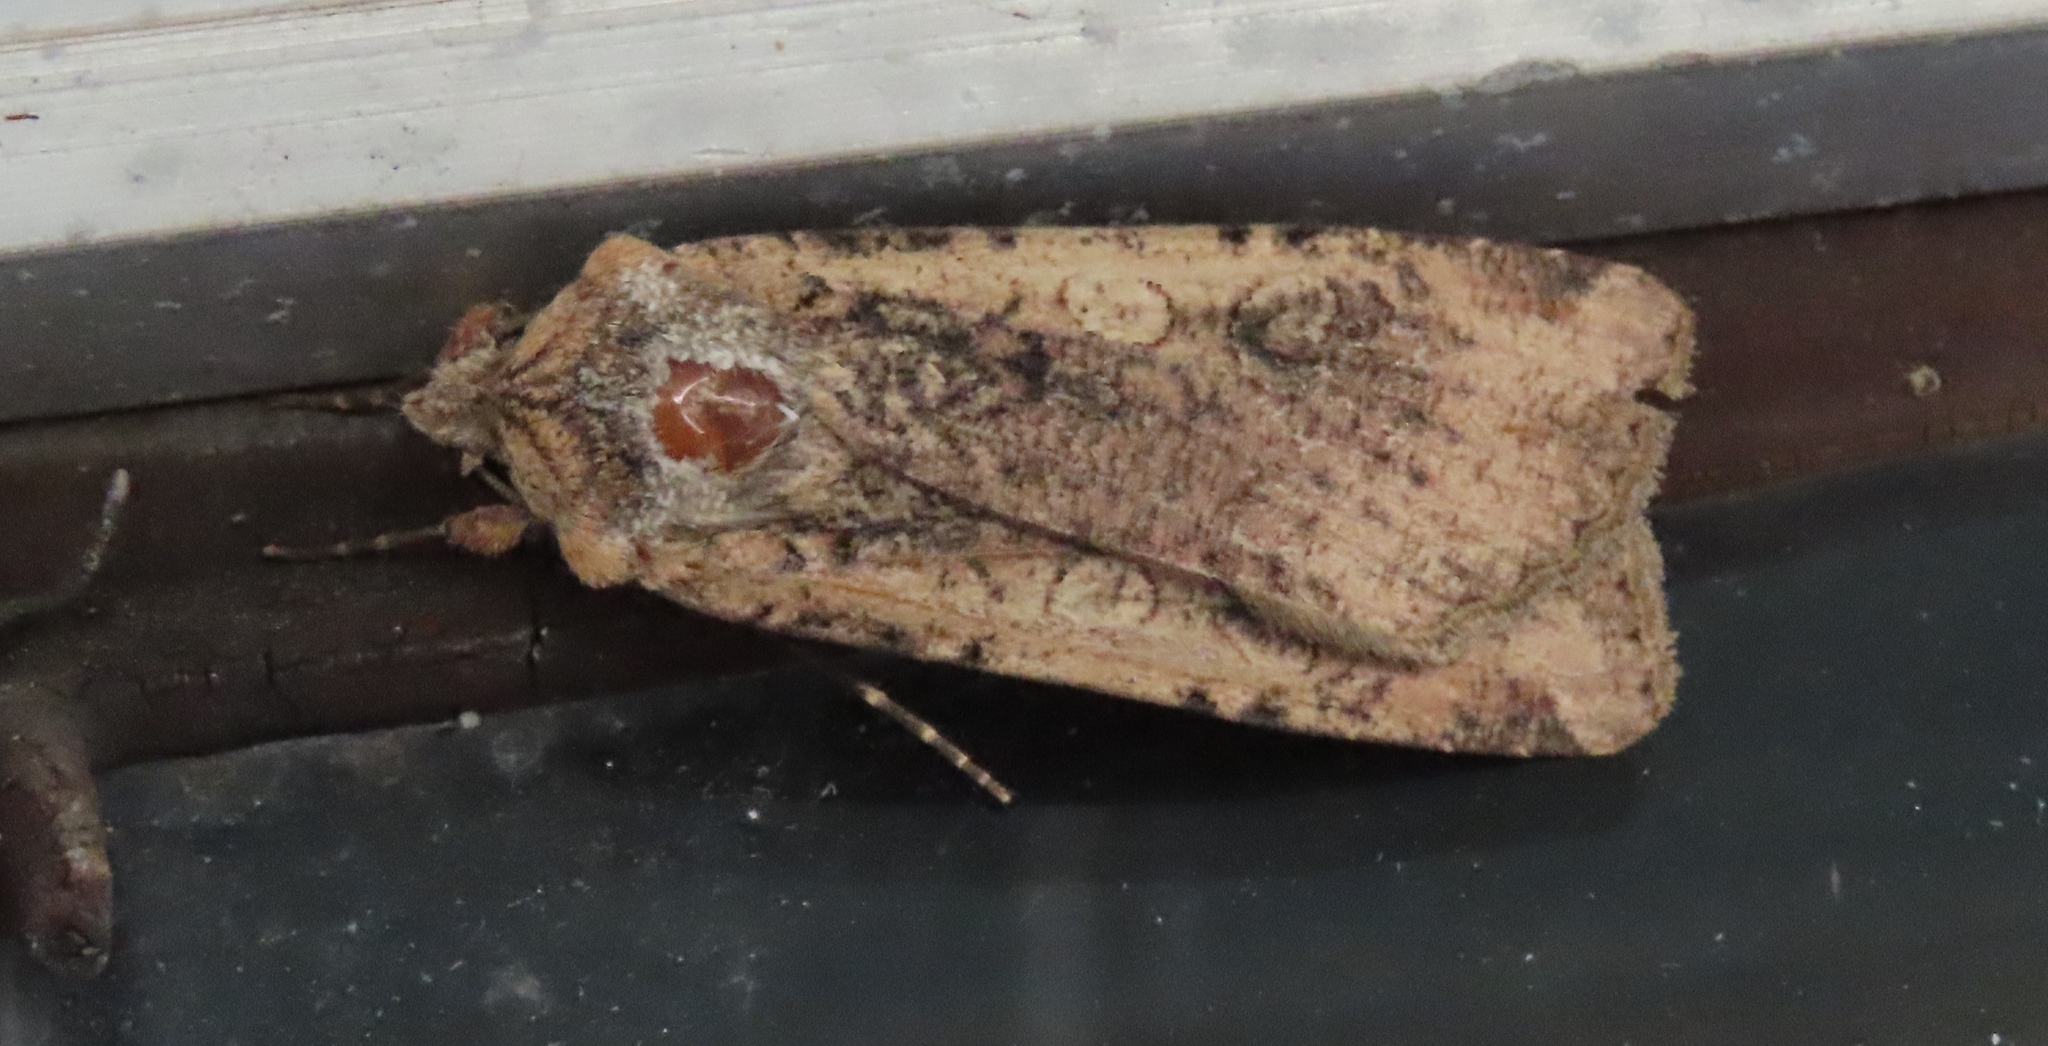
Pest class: cutworms